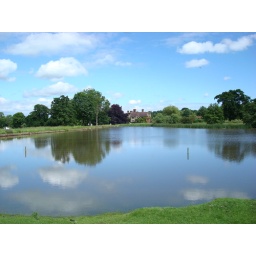
The lake with packwood house in background